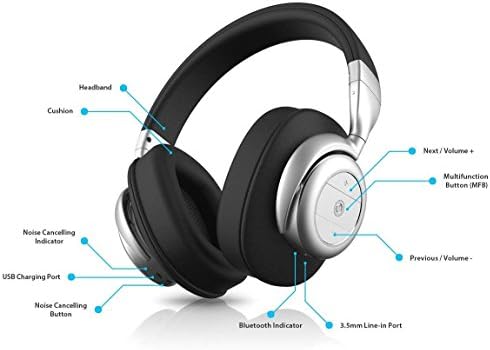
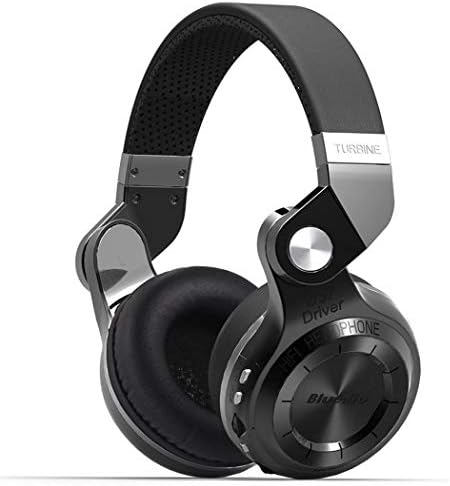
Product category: headphones
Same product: no